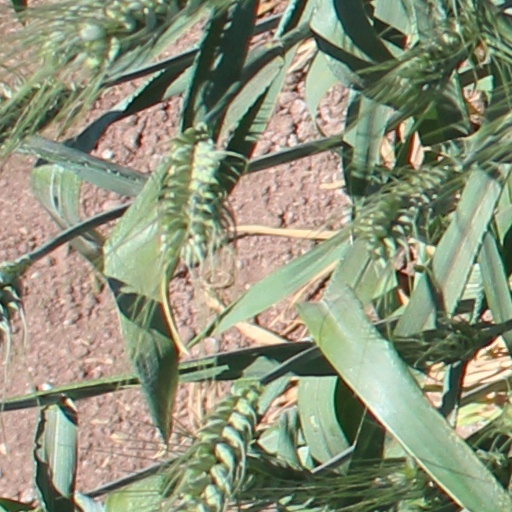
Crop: wheat